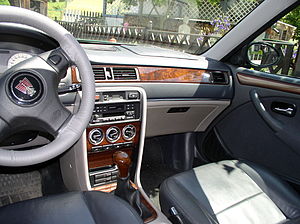
Rover 400-serie / Rover 45 (type RT, 2000−2005)
Rover 400-serien var en serie af små mellemklassebiler introduceret af Rover i foråret 1990. Fra starten af 2000 og indtil mærket gik konkurs i foråret 2005 blev modellen fremstillet i en revideret udgave under navnet Rover 45.